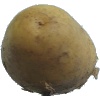
Label: Potato White 1